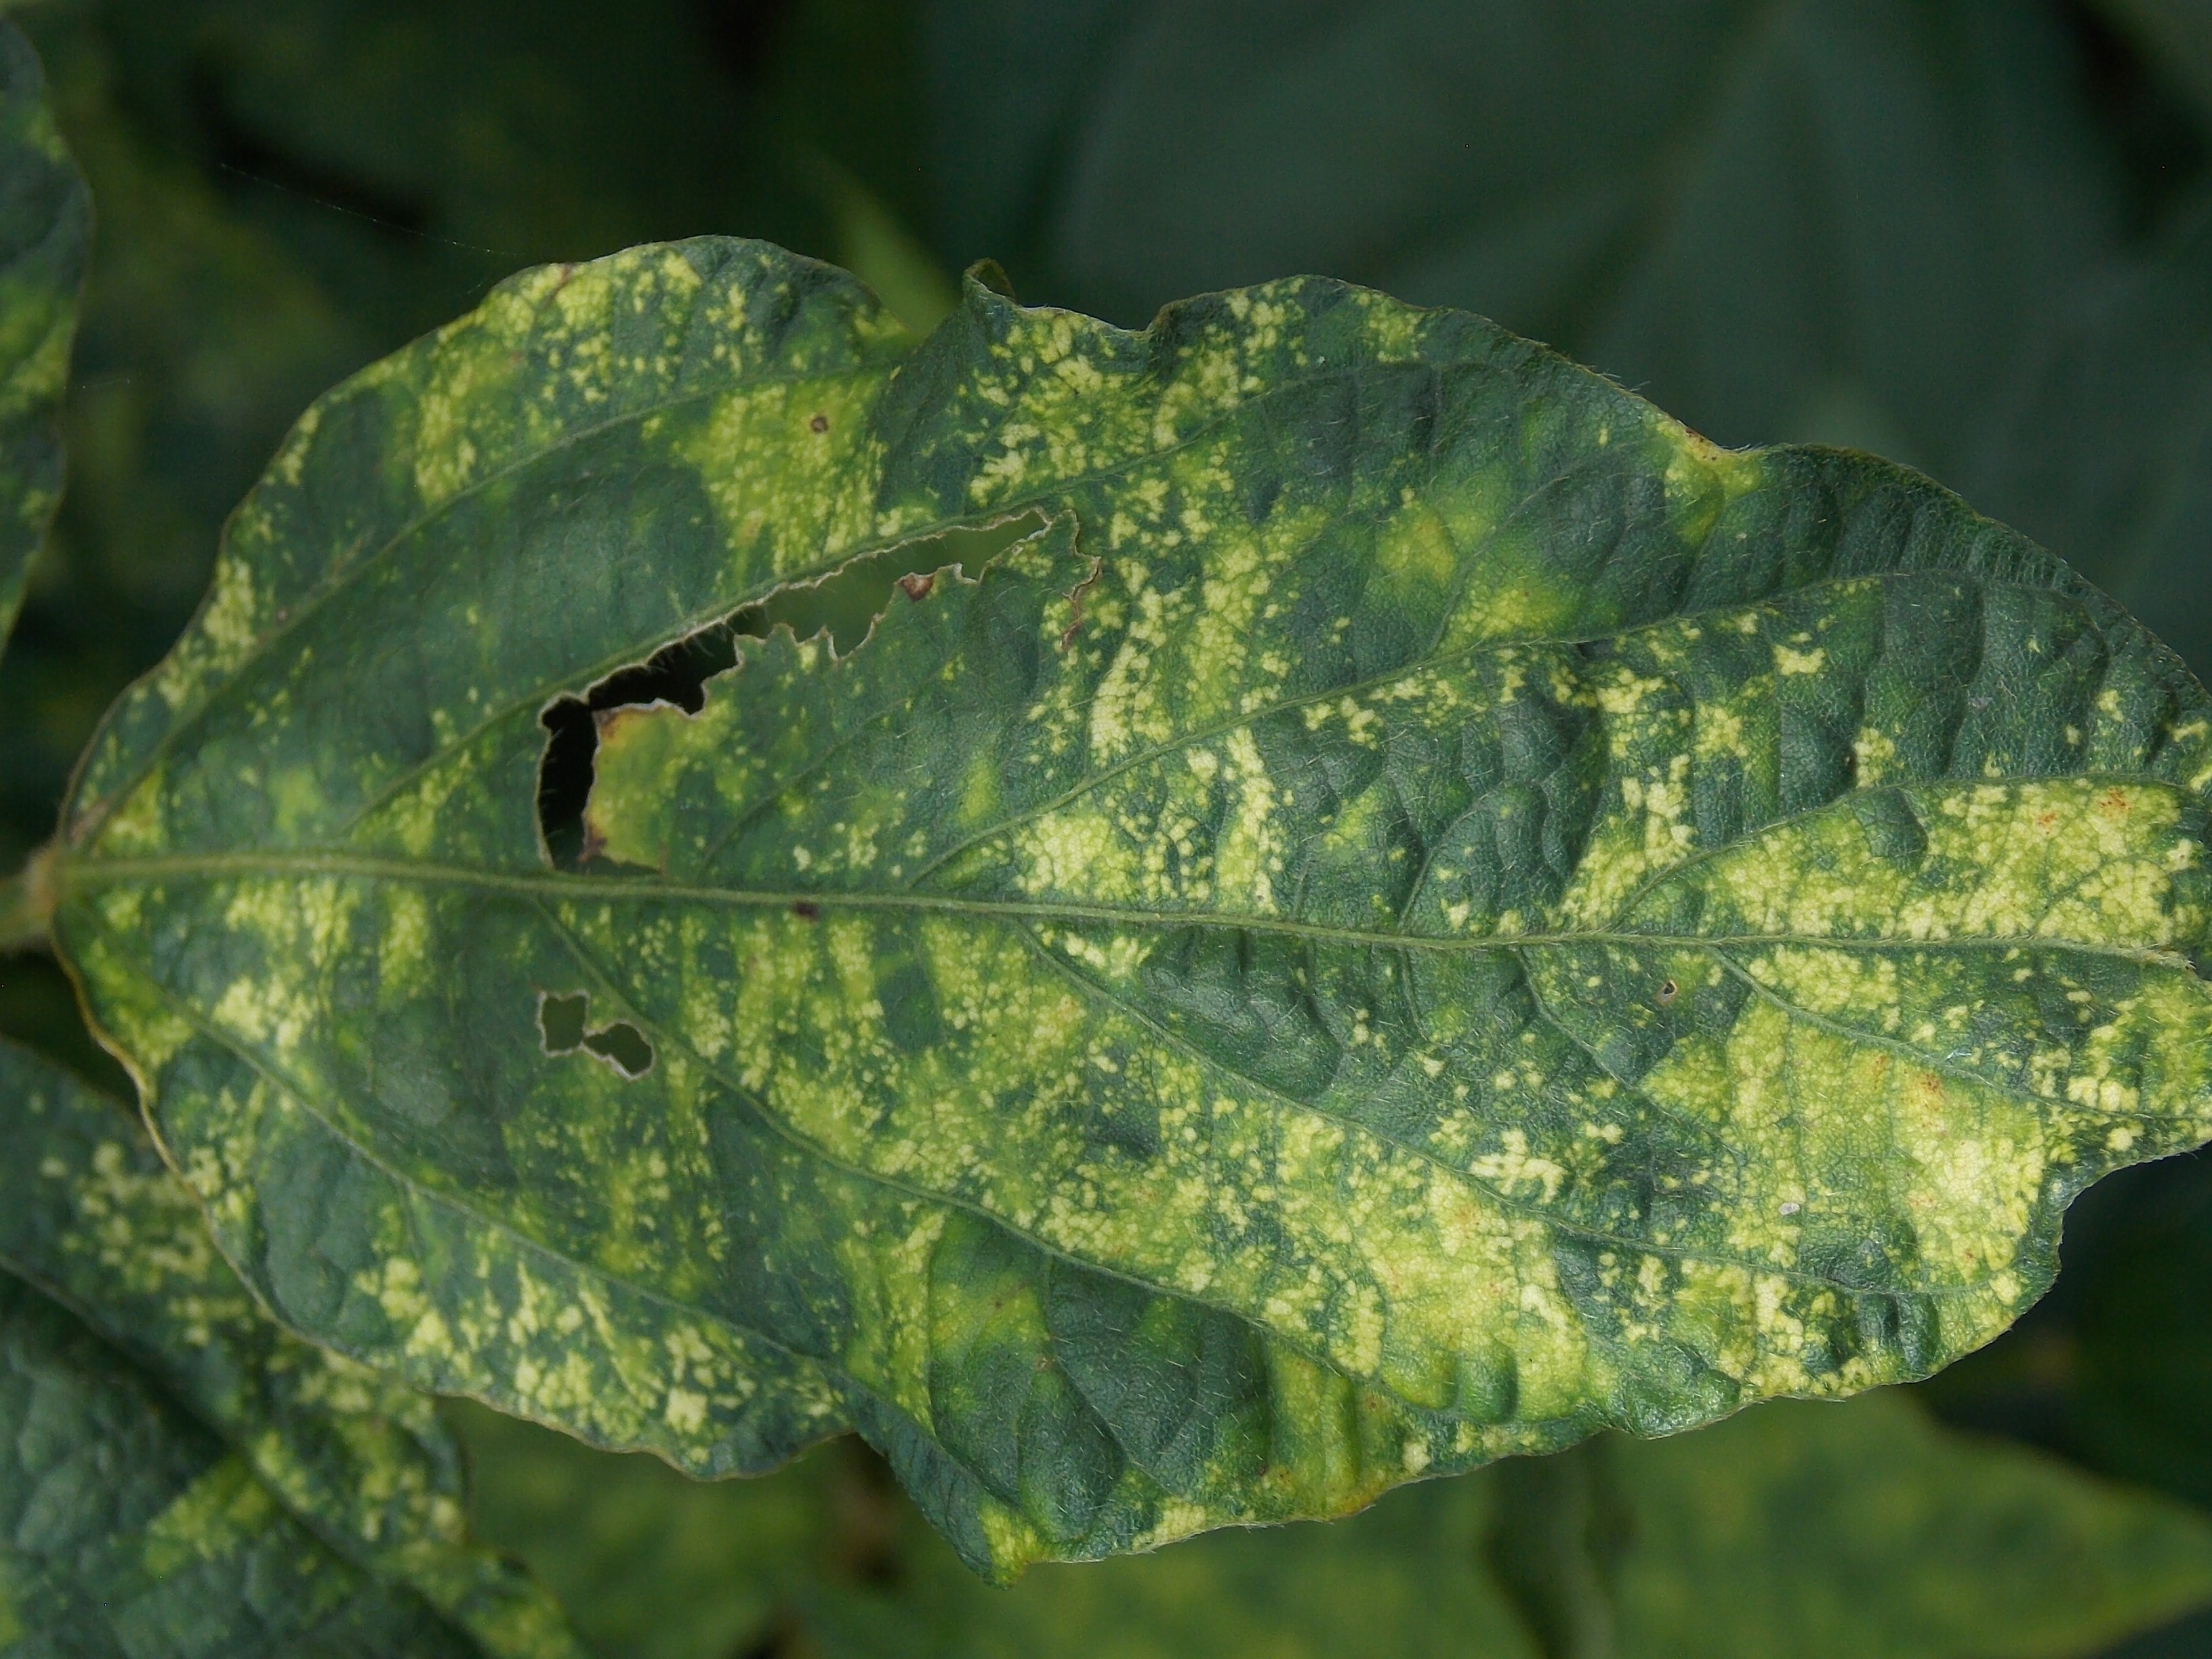
Label: Disease